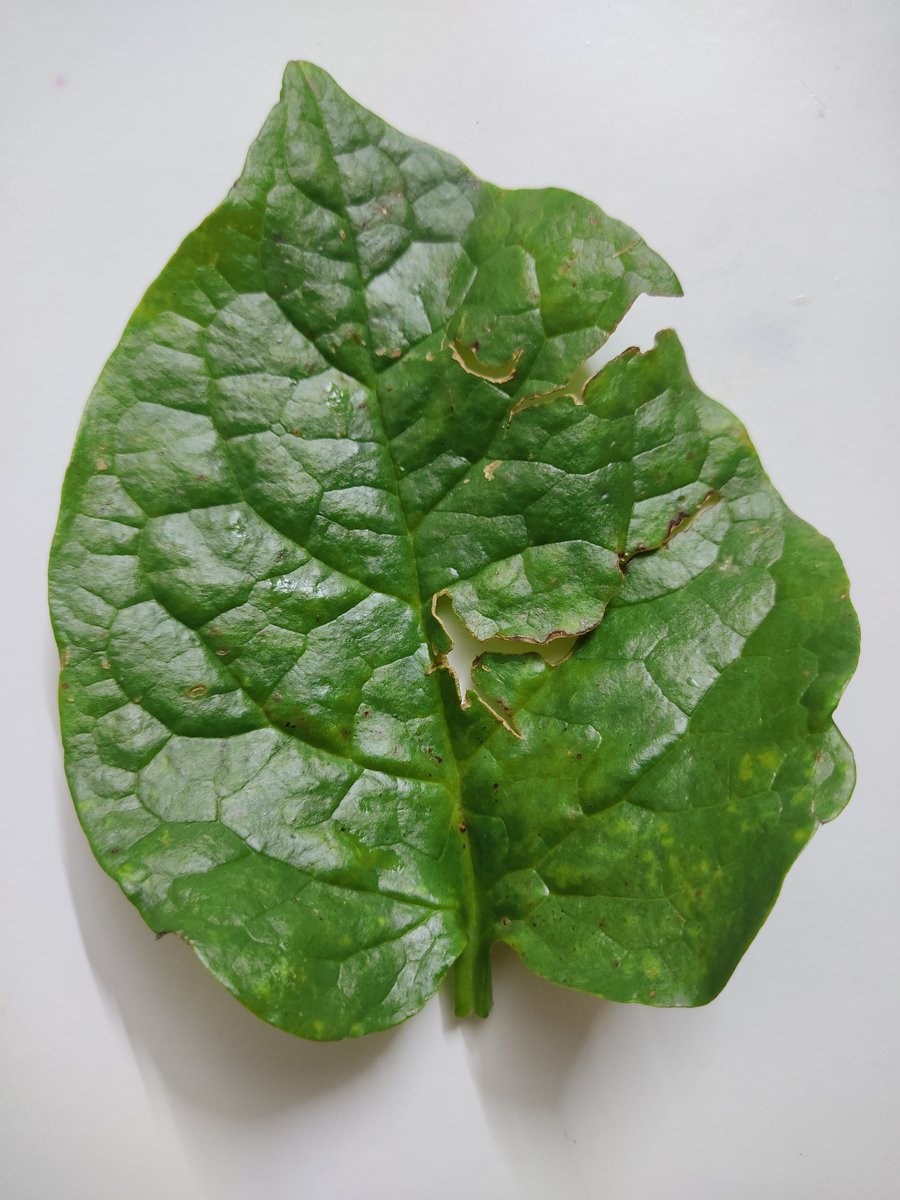
Label: Pest-Damage